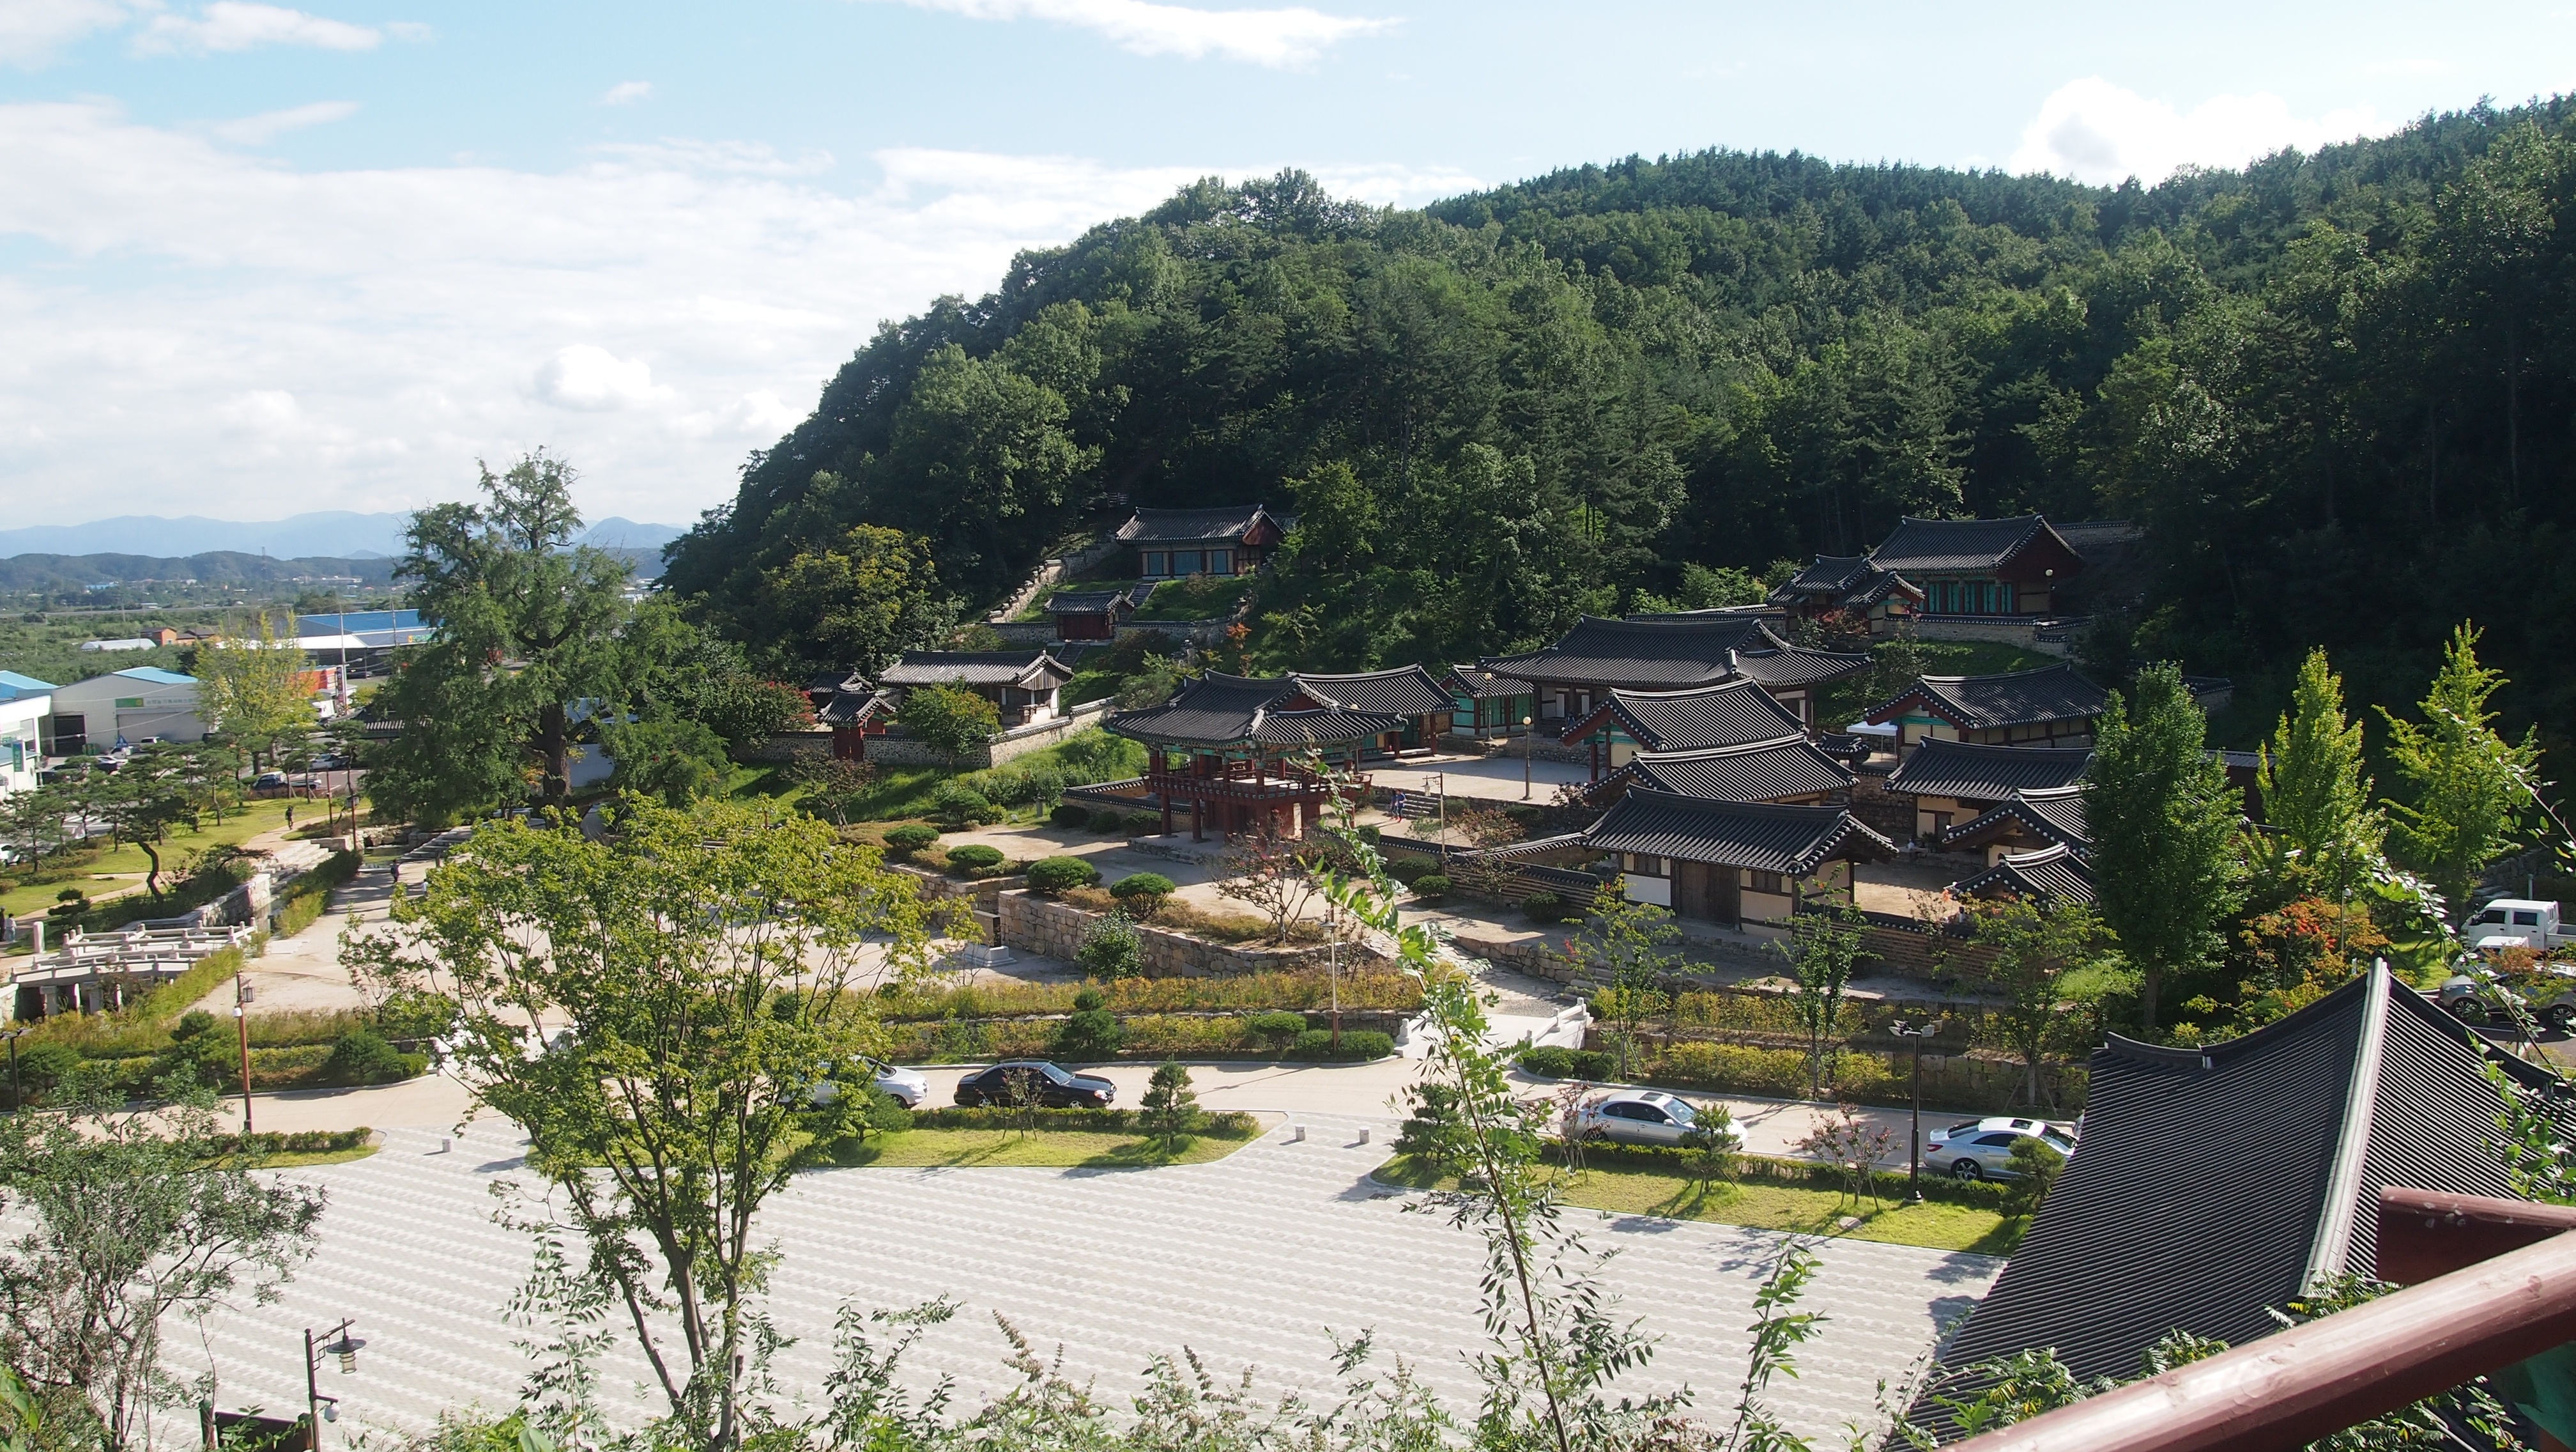
mountain, town, mountain range, vacation, village, museum, tourism, resort, ruins, estate, residential area, giwajip, human settlement, and tack